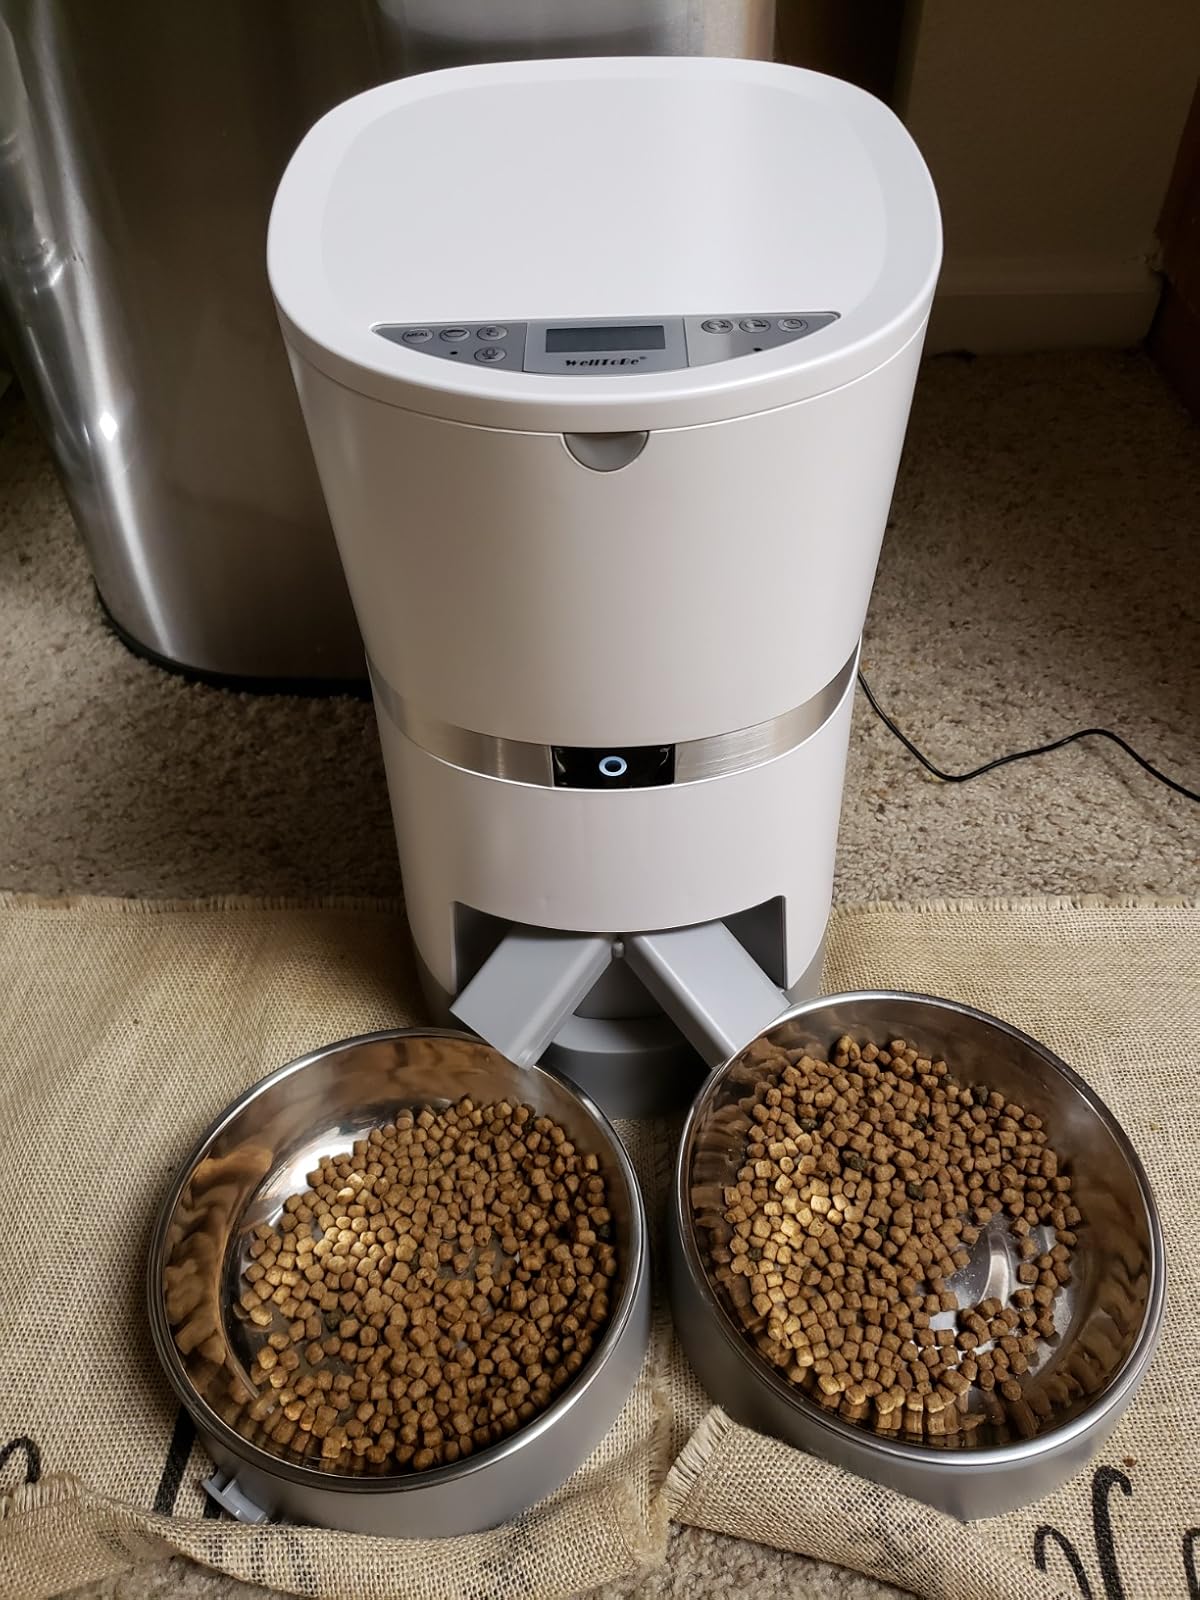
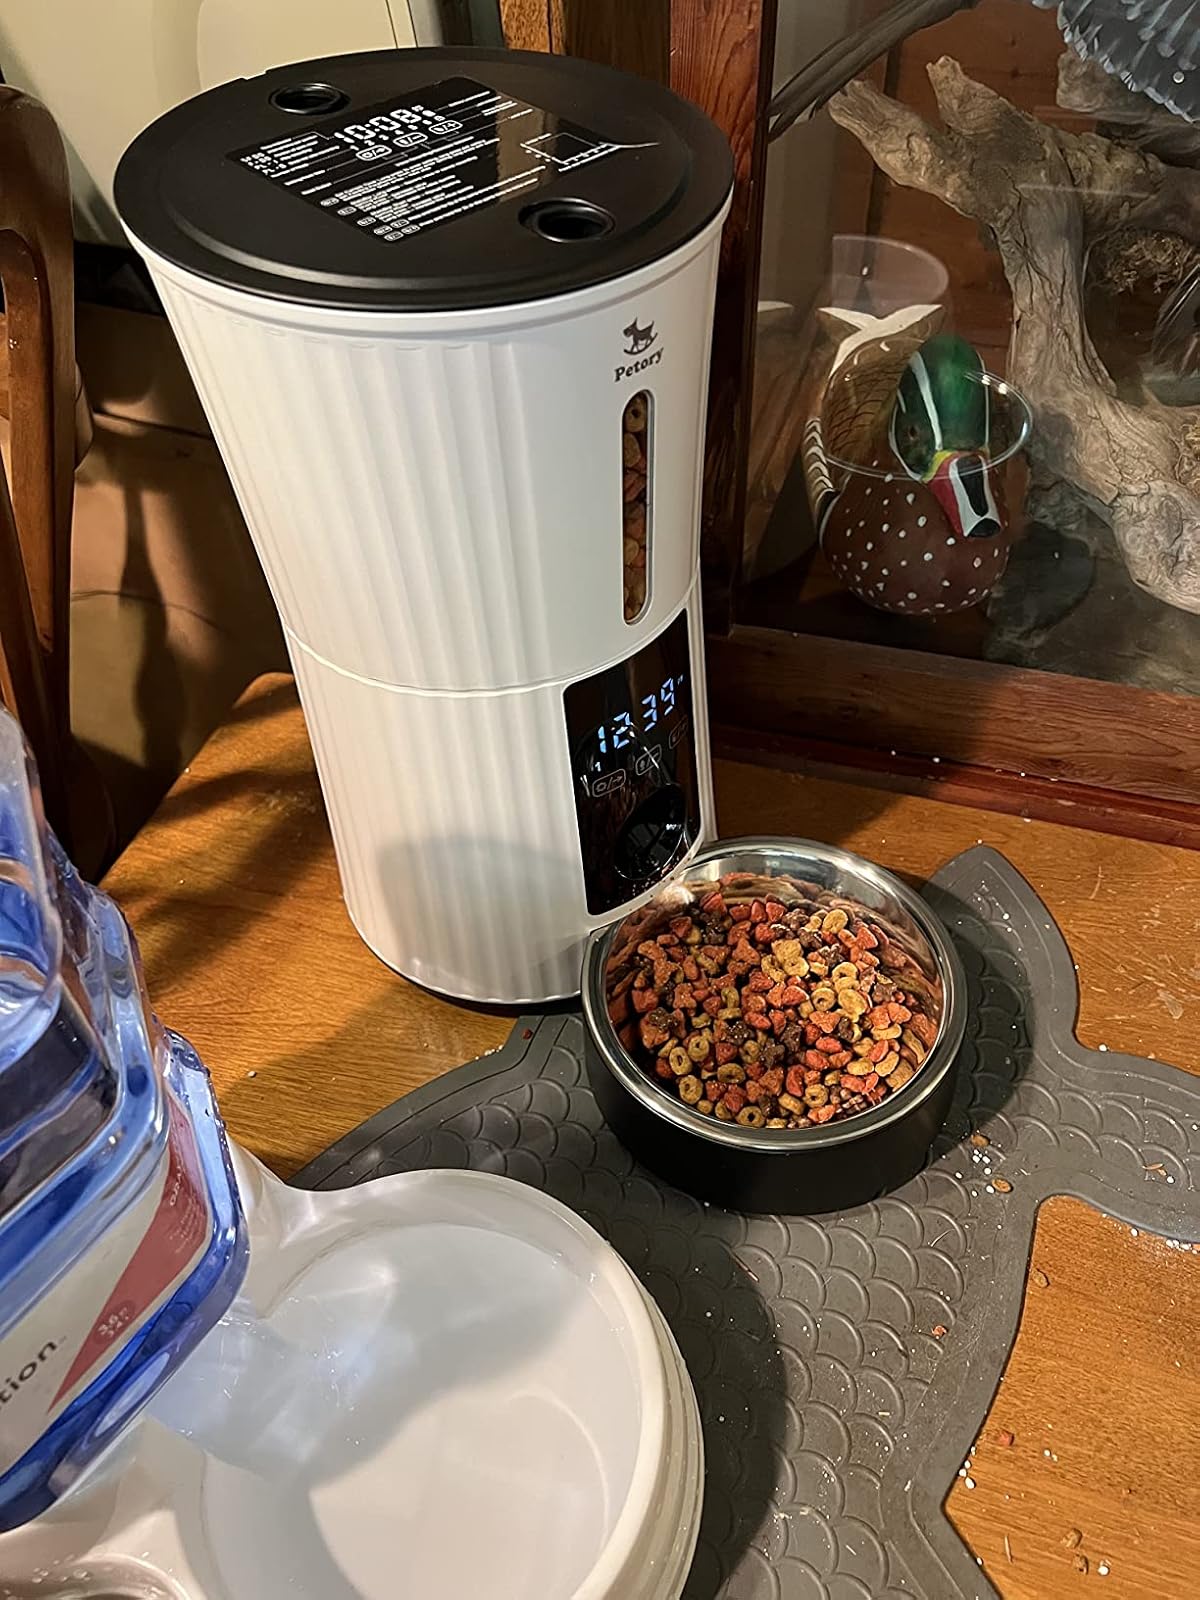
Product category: items_feeder
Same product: no